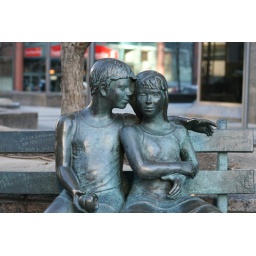
This statue outside my office building was not, thankfully, defaced in the student rampage yesterday.